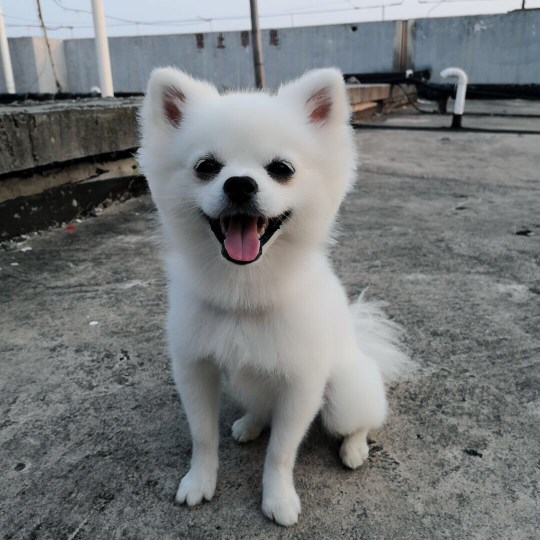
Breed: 1936-n000005-Pomeranian